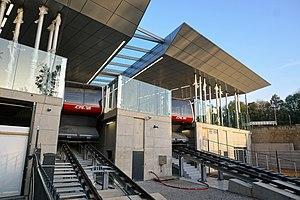
Luxembourg, construction du double-funiculaire Pfaffenthal - Kirchberg. Deux cabines en station amont.
Le funiculaire Pfaffenthal-Kirchberg est un funiculaire automatique situé à Luxembourg mis en service le 10 décembre 2017. Il est constitué de deux lignes parallèles de deux cabines chacune, qui permettent aux voyageurs venant de la gare de Pfaffenthal-Kirchberg de monter sur le plateau du Kirchberg et de pouvoir ensuite prendre le tramway. Long de deux cents mètres, il gravit les trente-huit mètres de dénivelé en une minute et trois secondes. Il est exploité par la Société nationale des chemins de fer luxembourgeois et constitue le premier équipement de ce type au Luxembourg.